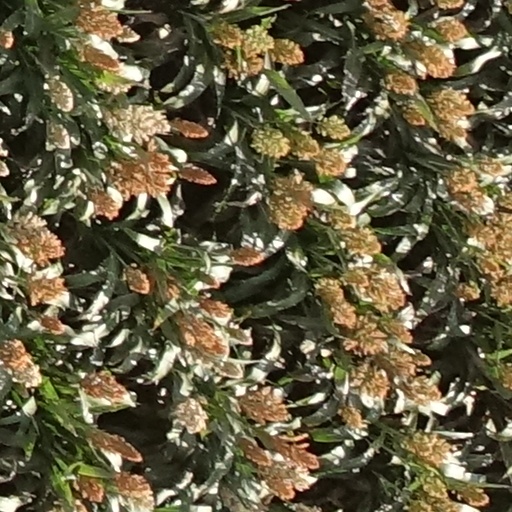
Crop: sorghum